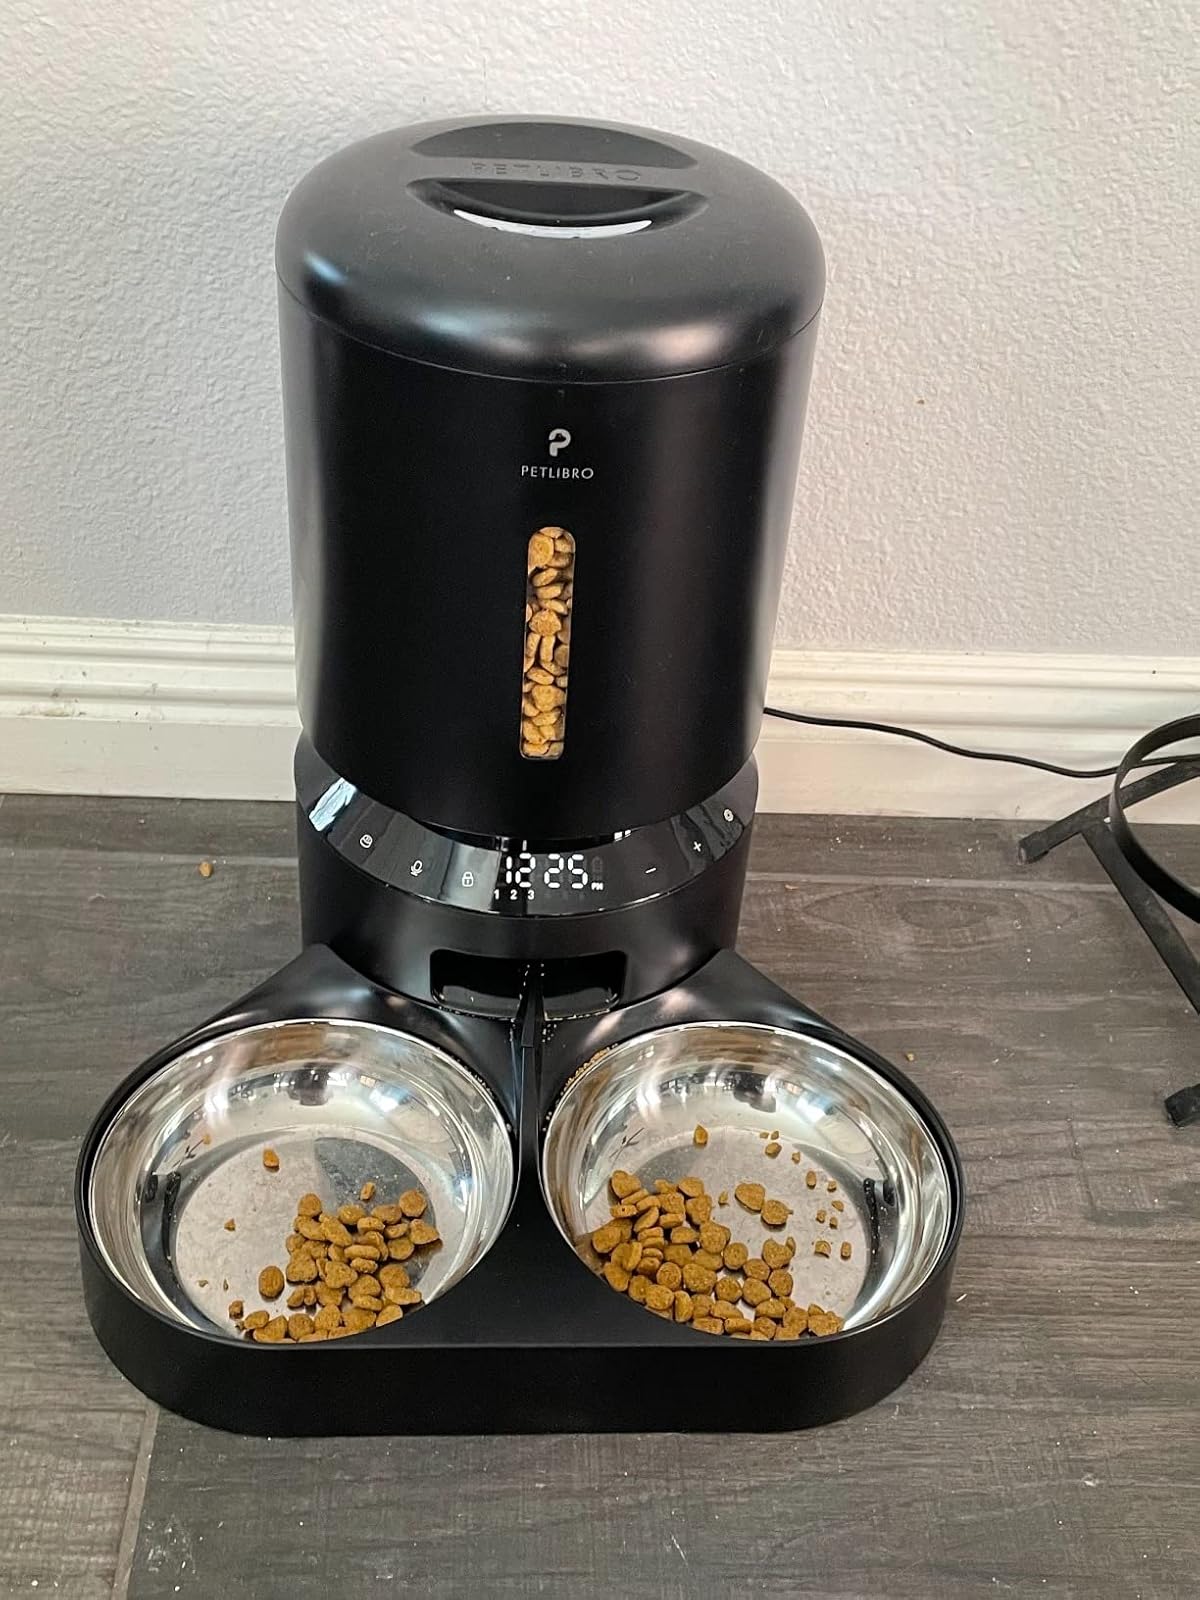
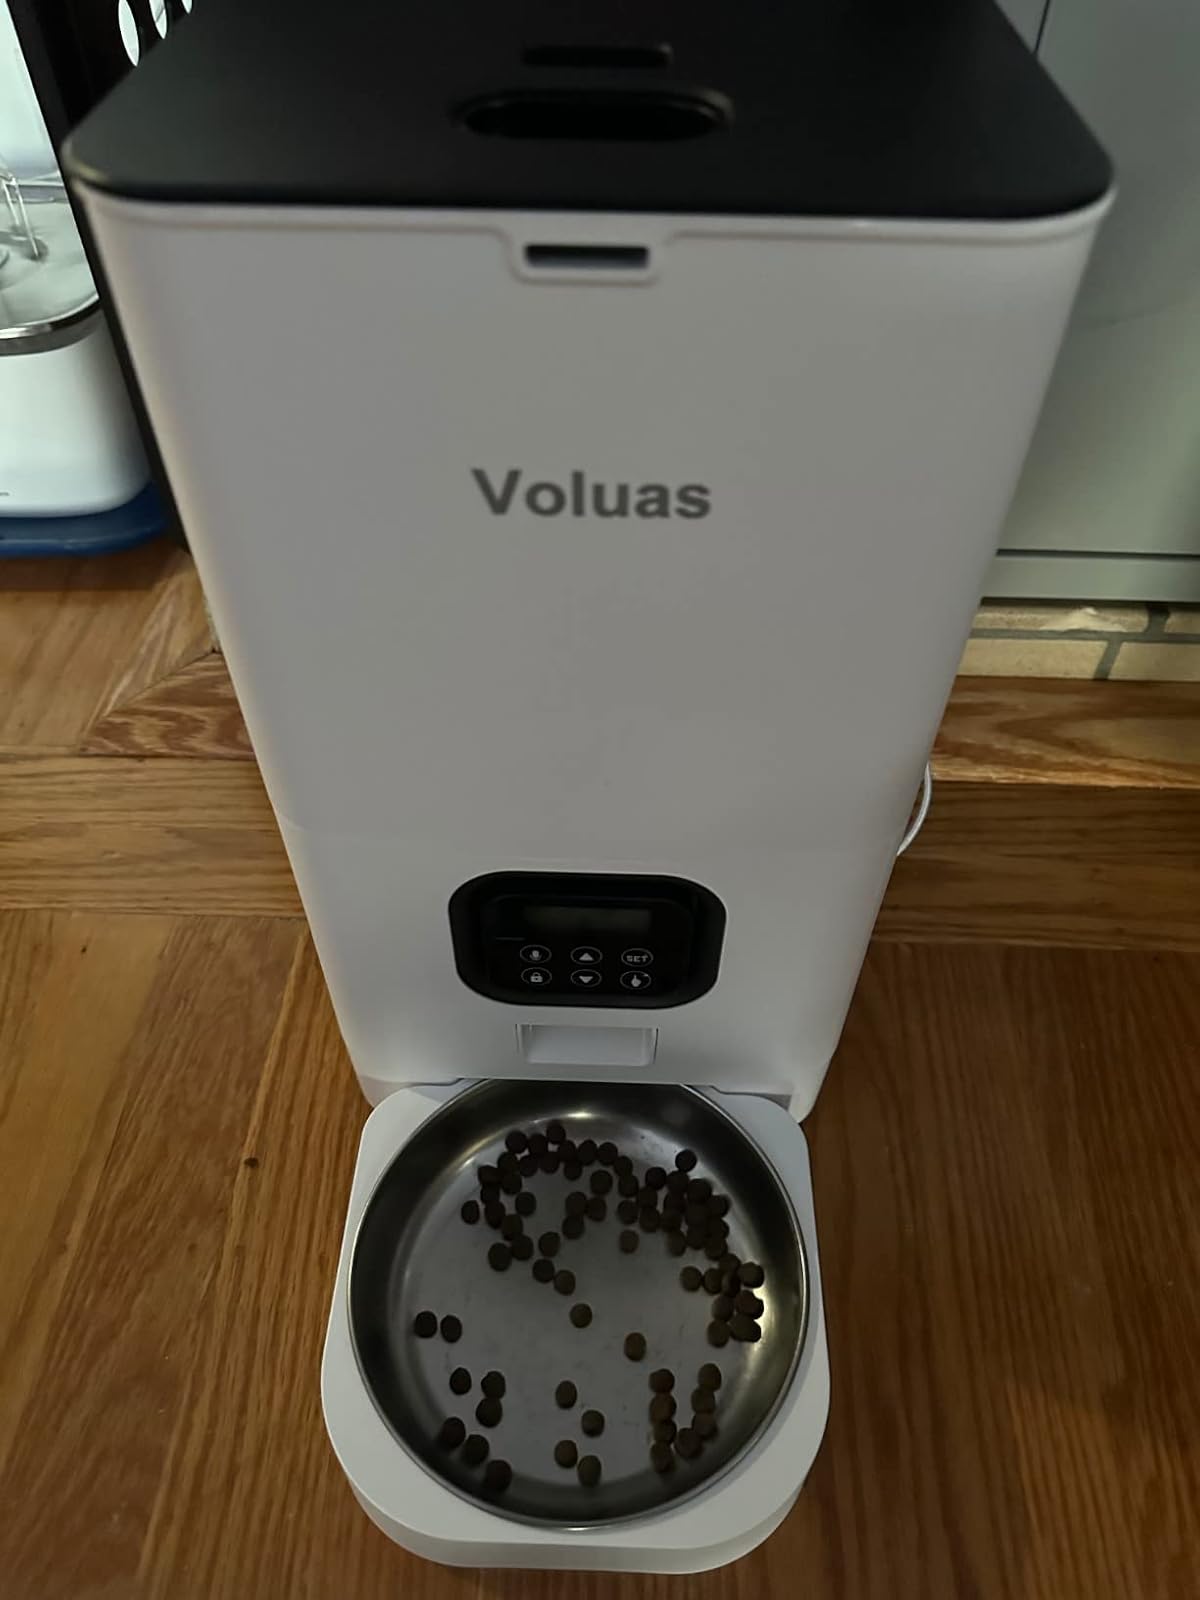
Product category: items_feeder
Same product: no